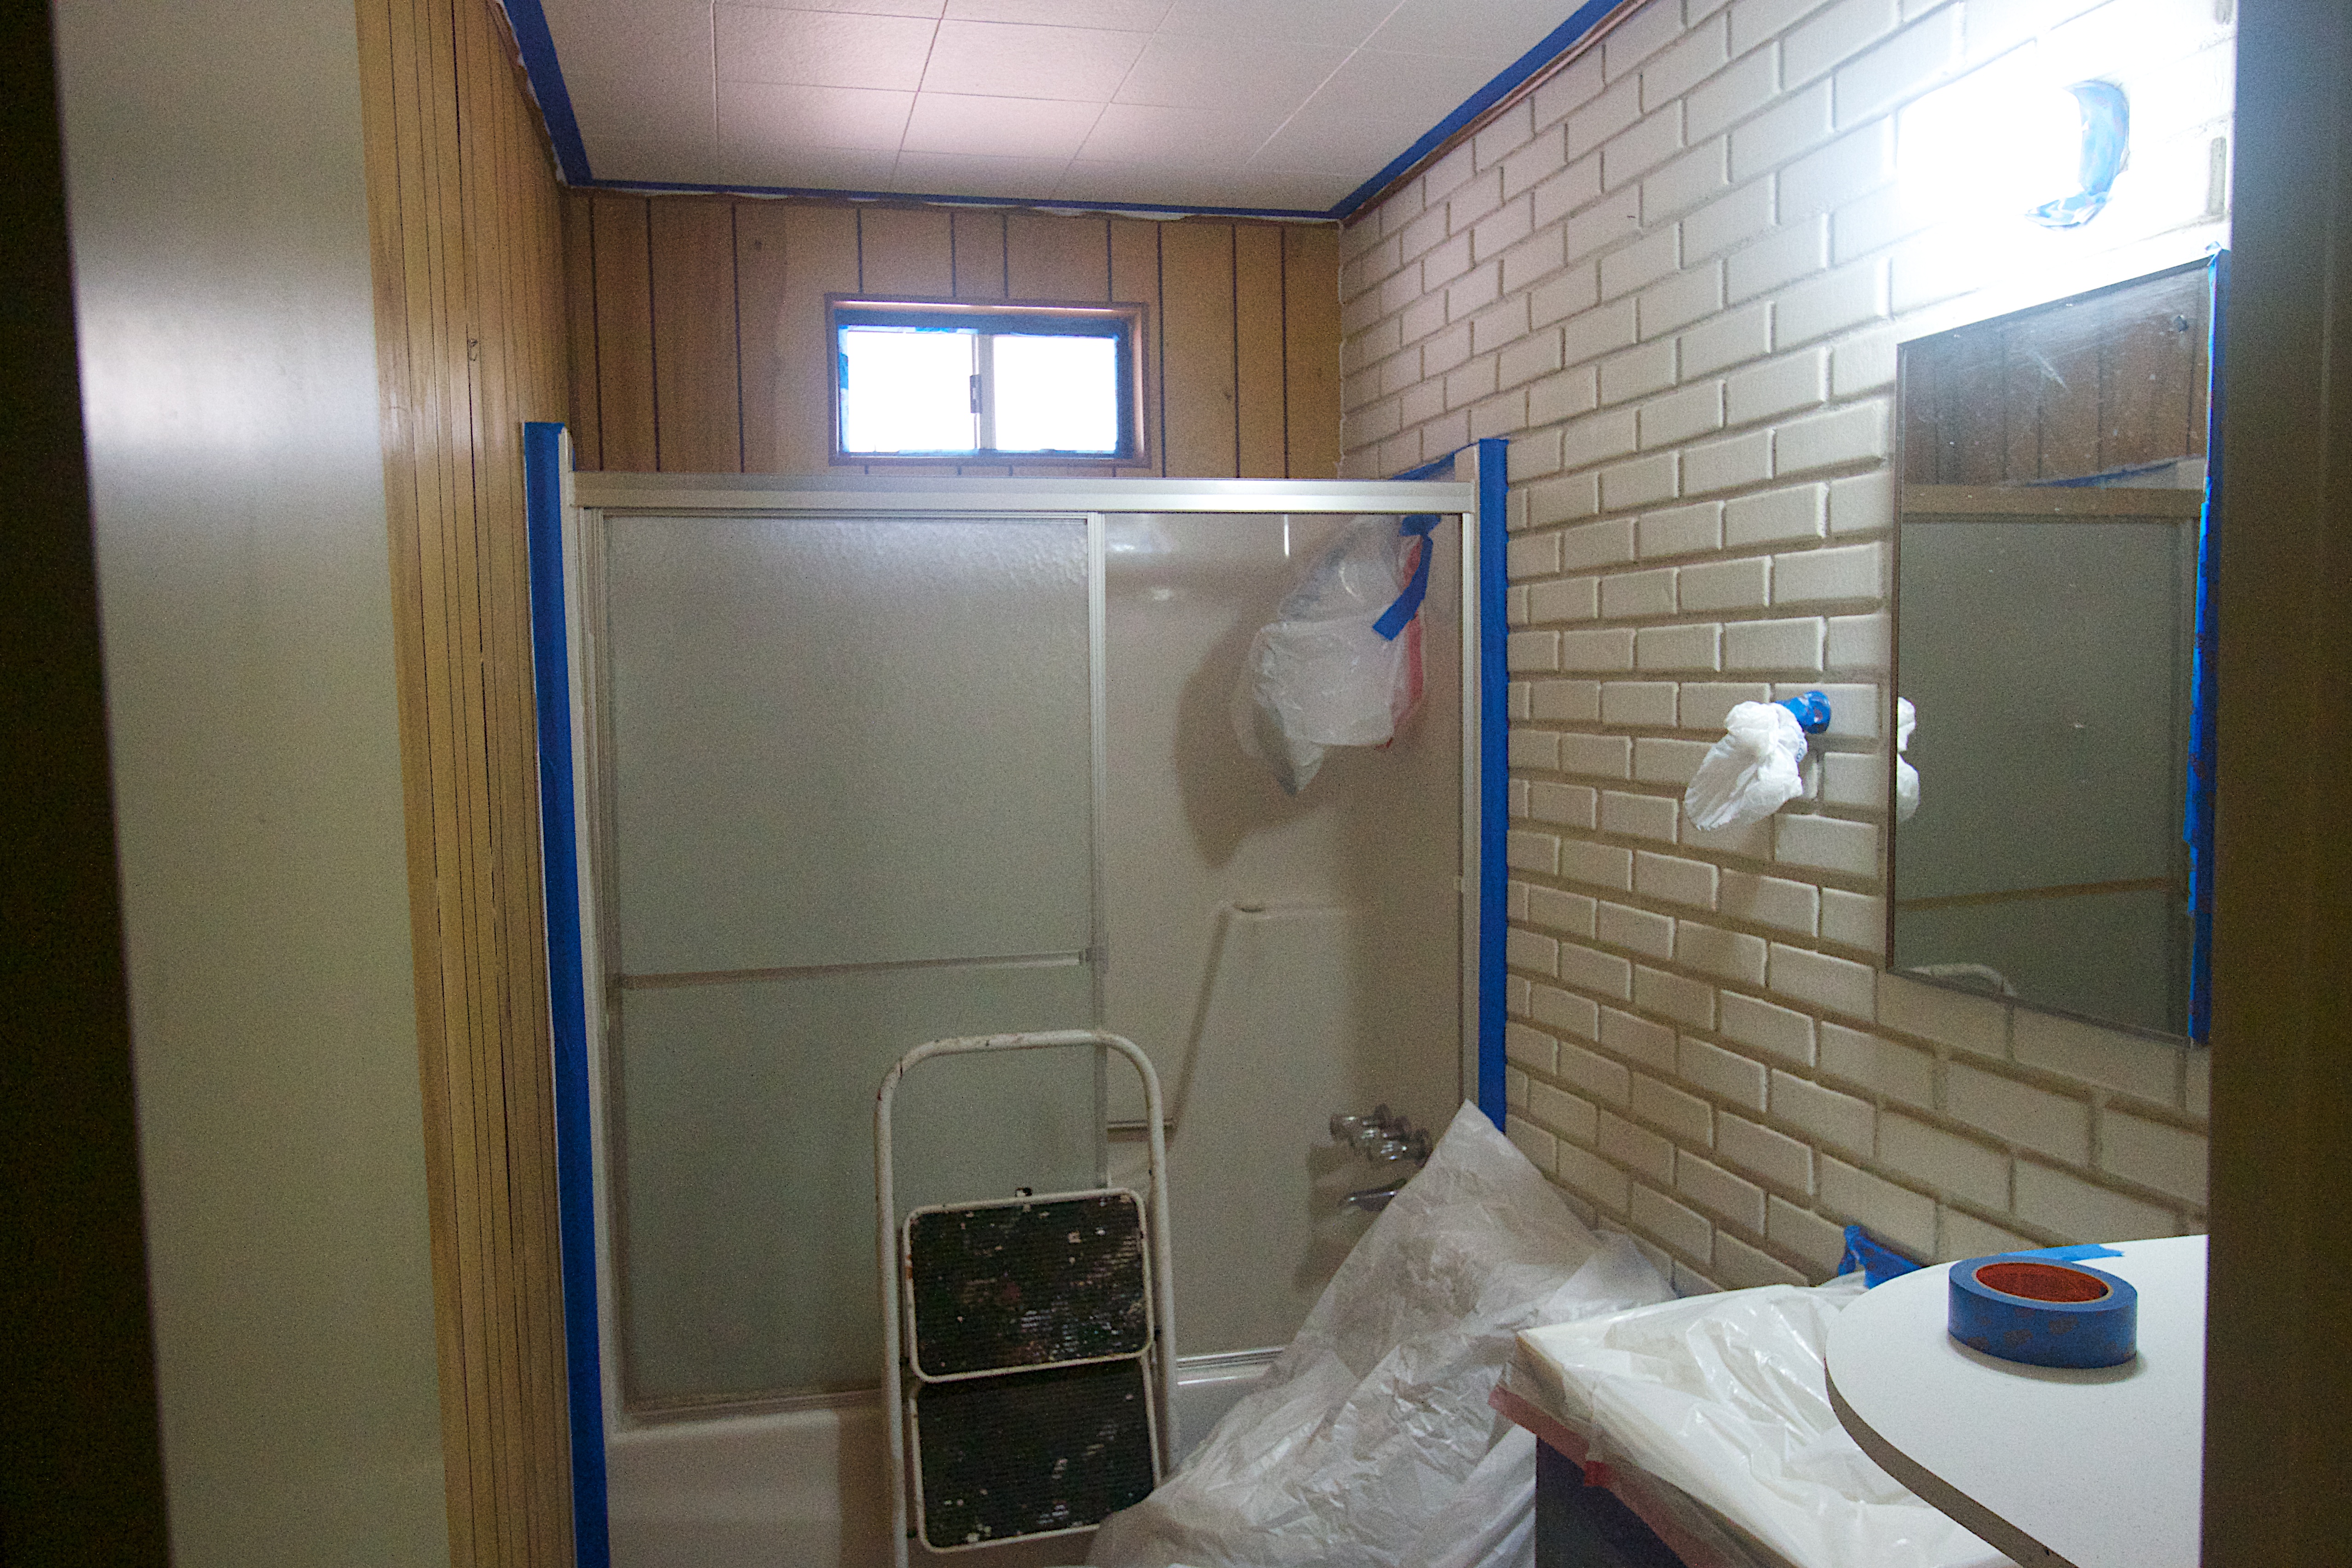
home, cottage, property, room, apartment, interior design, bathroom, cool image